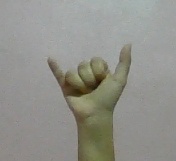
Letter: ya